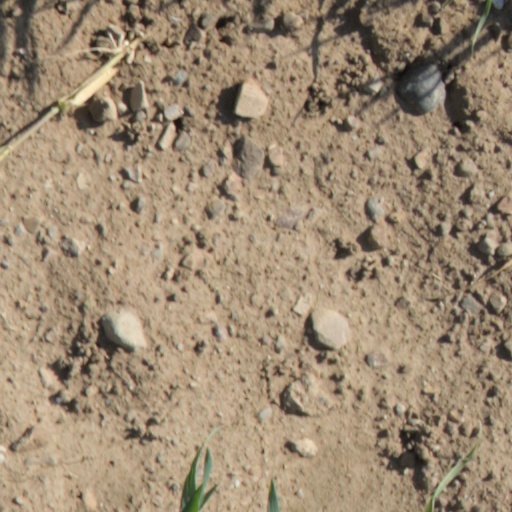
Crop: wheat